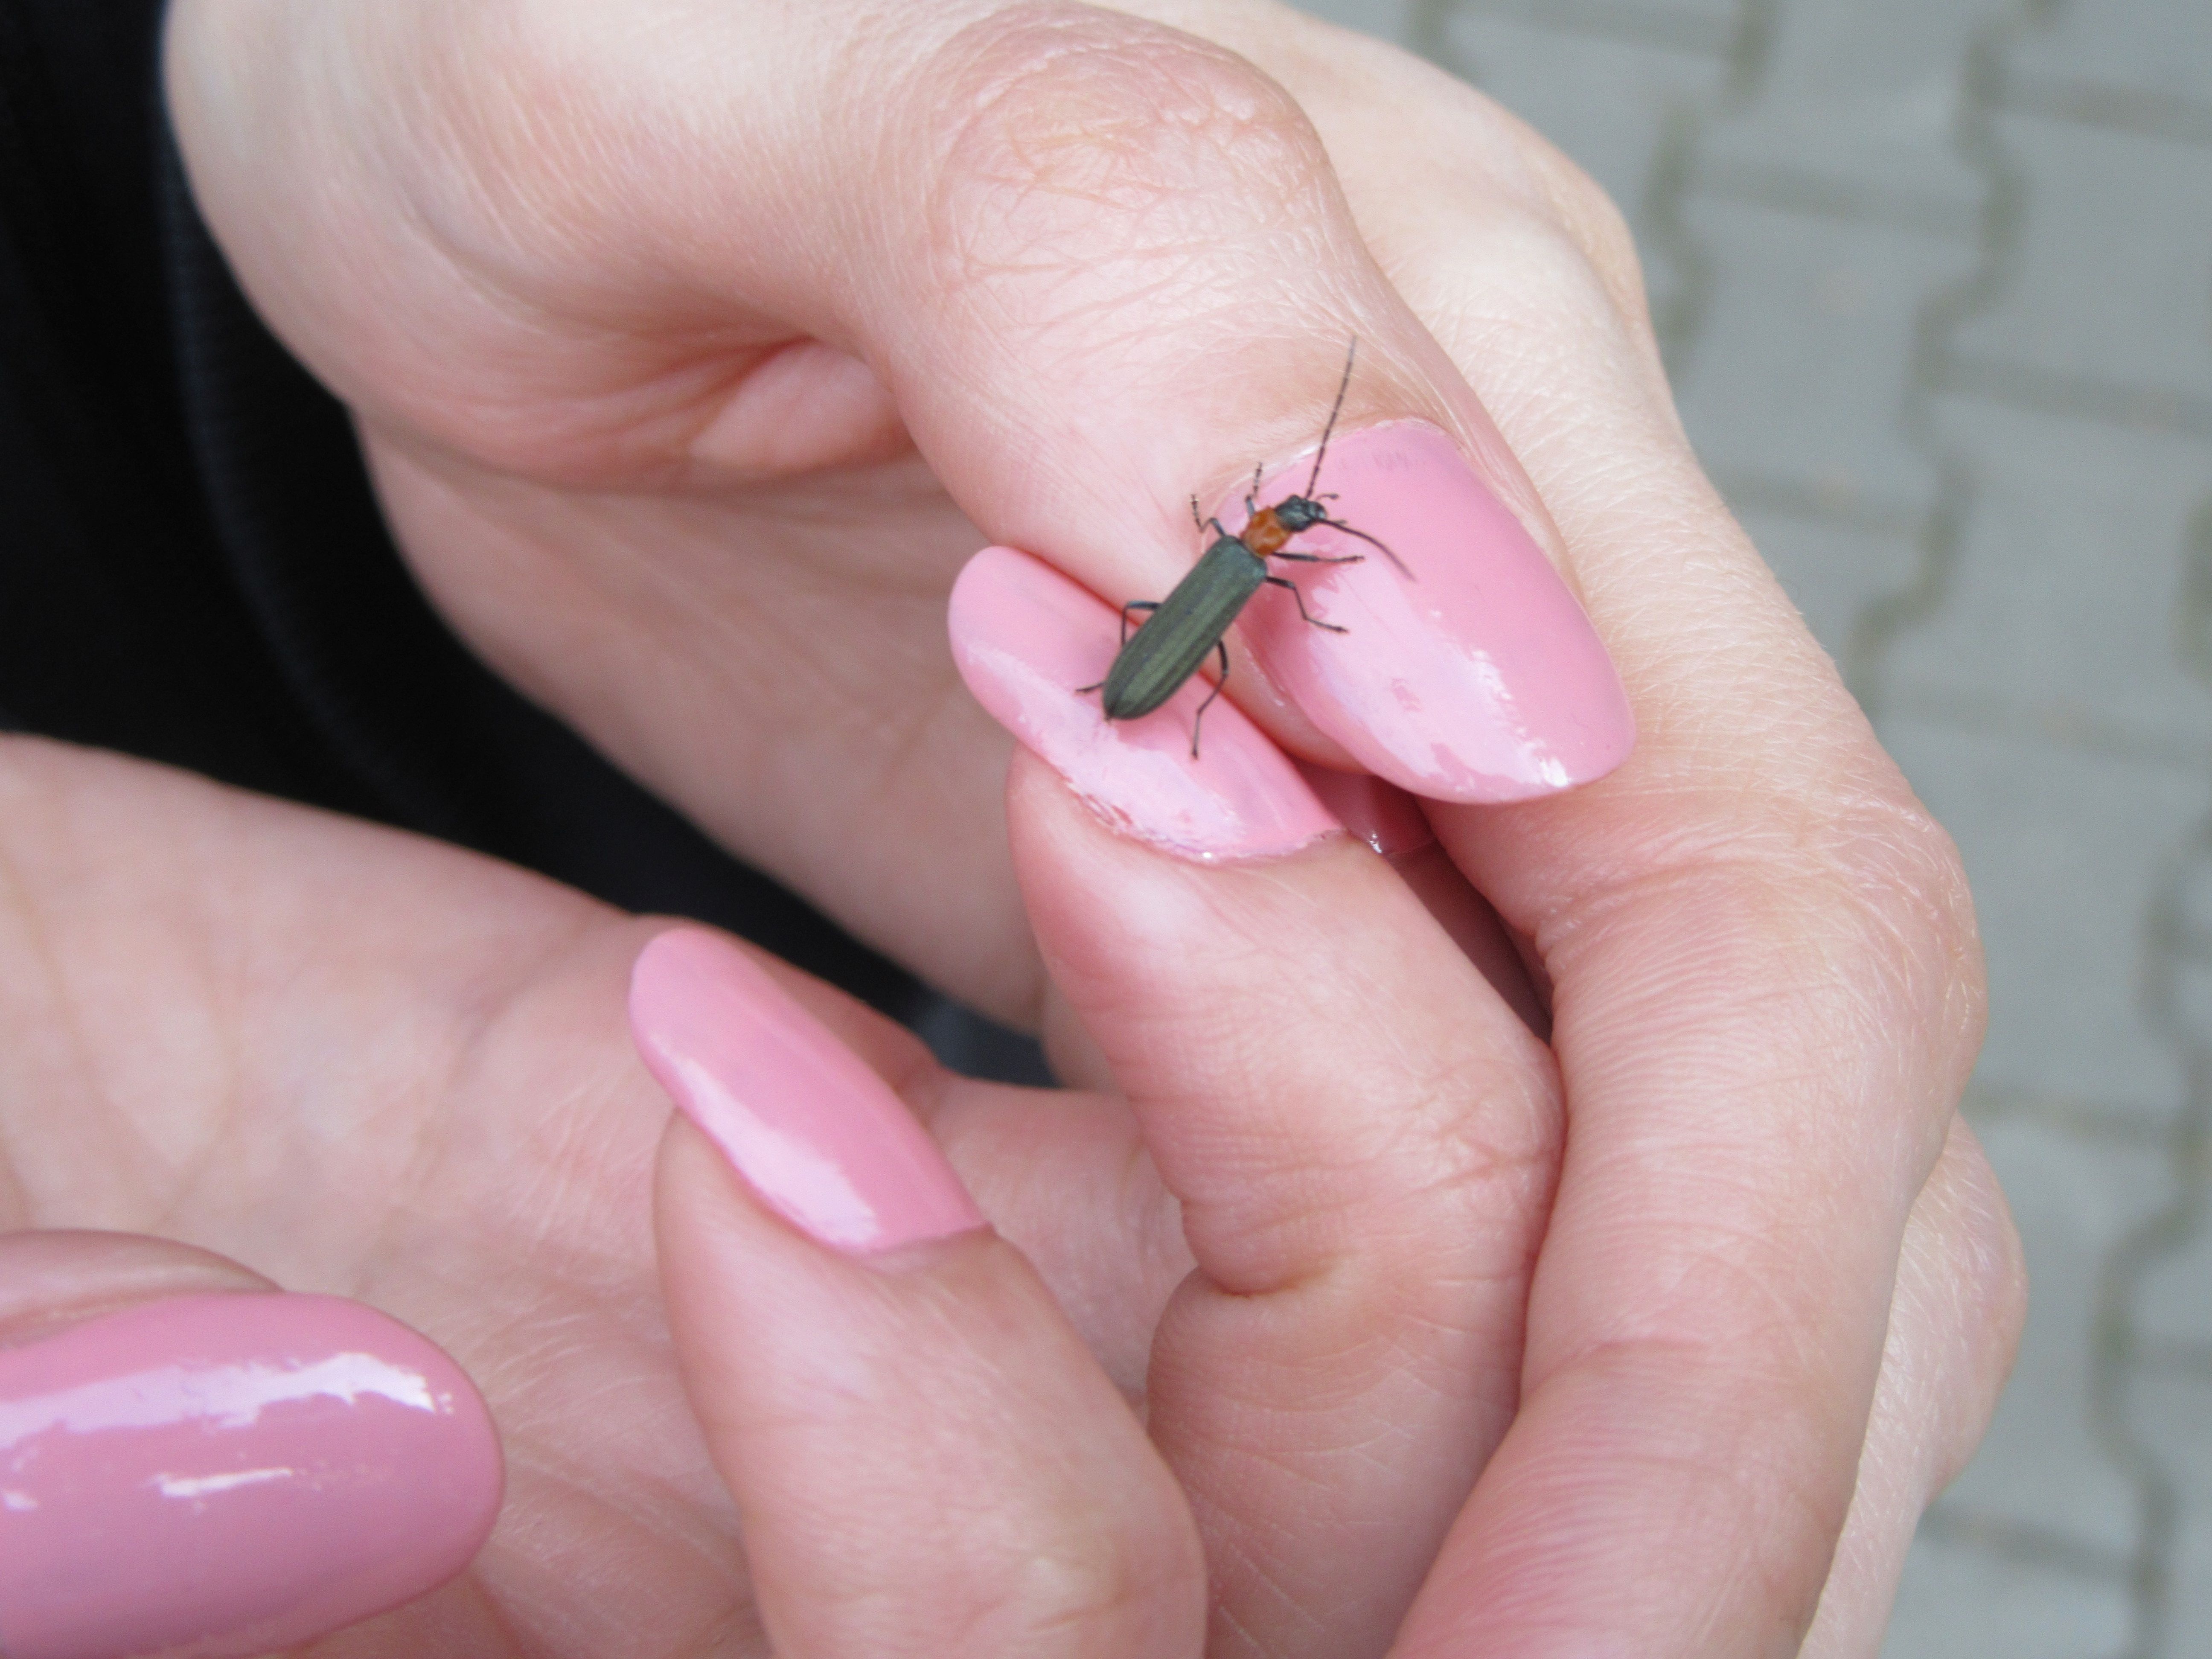
hand, petal, leg, finger, bug, pink, nail, lip, manicure, skin, nails, cosmetics